Which point is corresponding to the reference point?
Reference image:
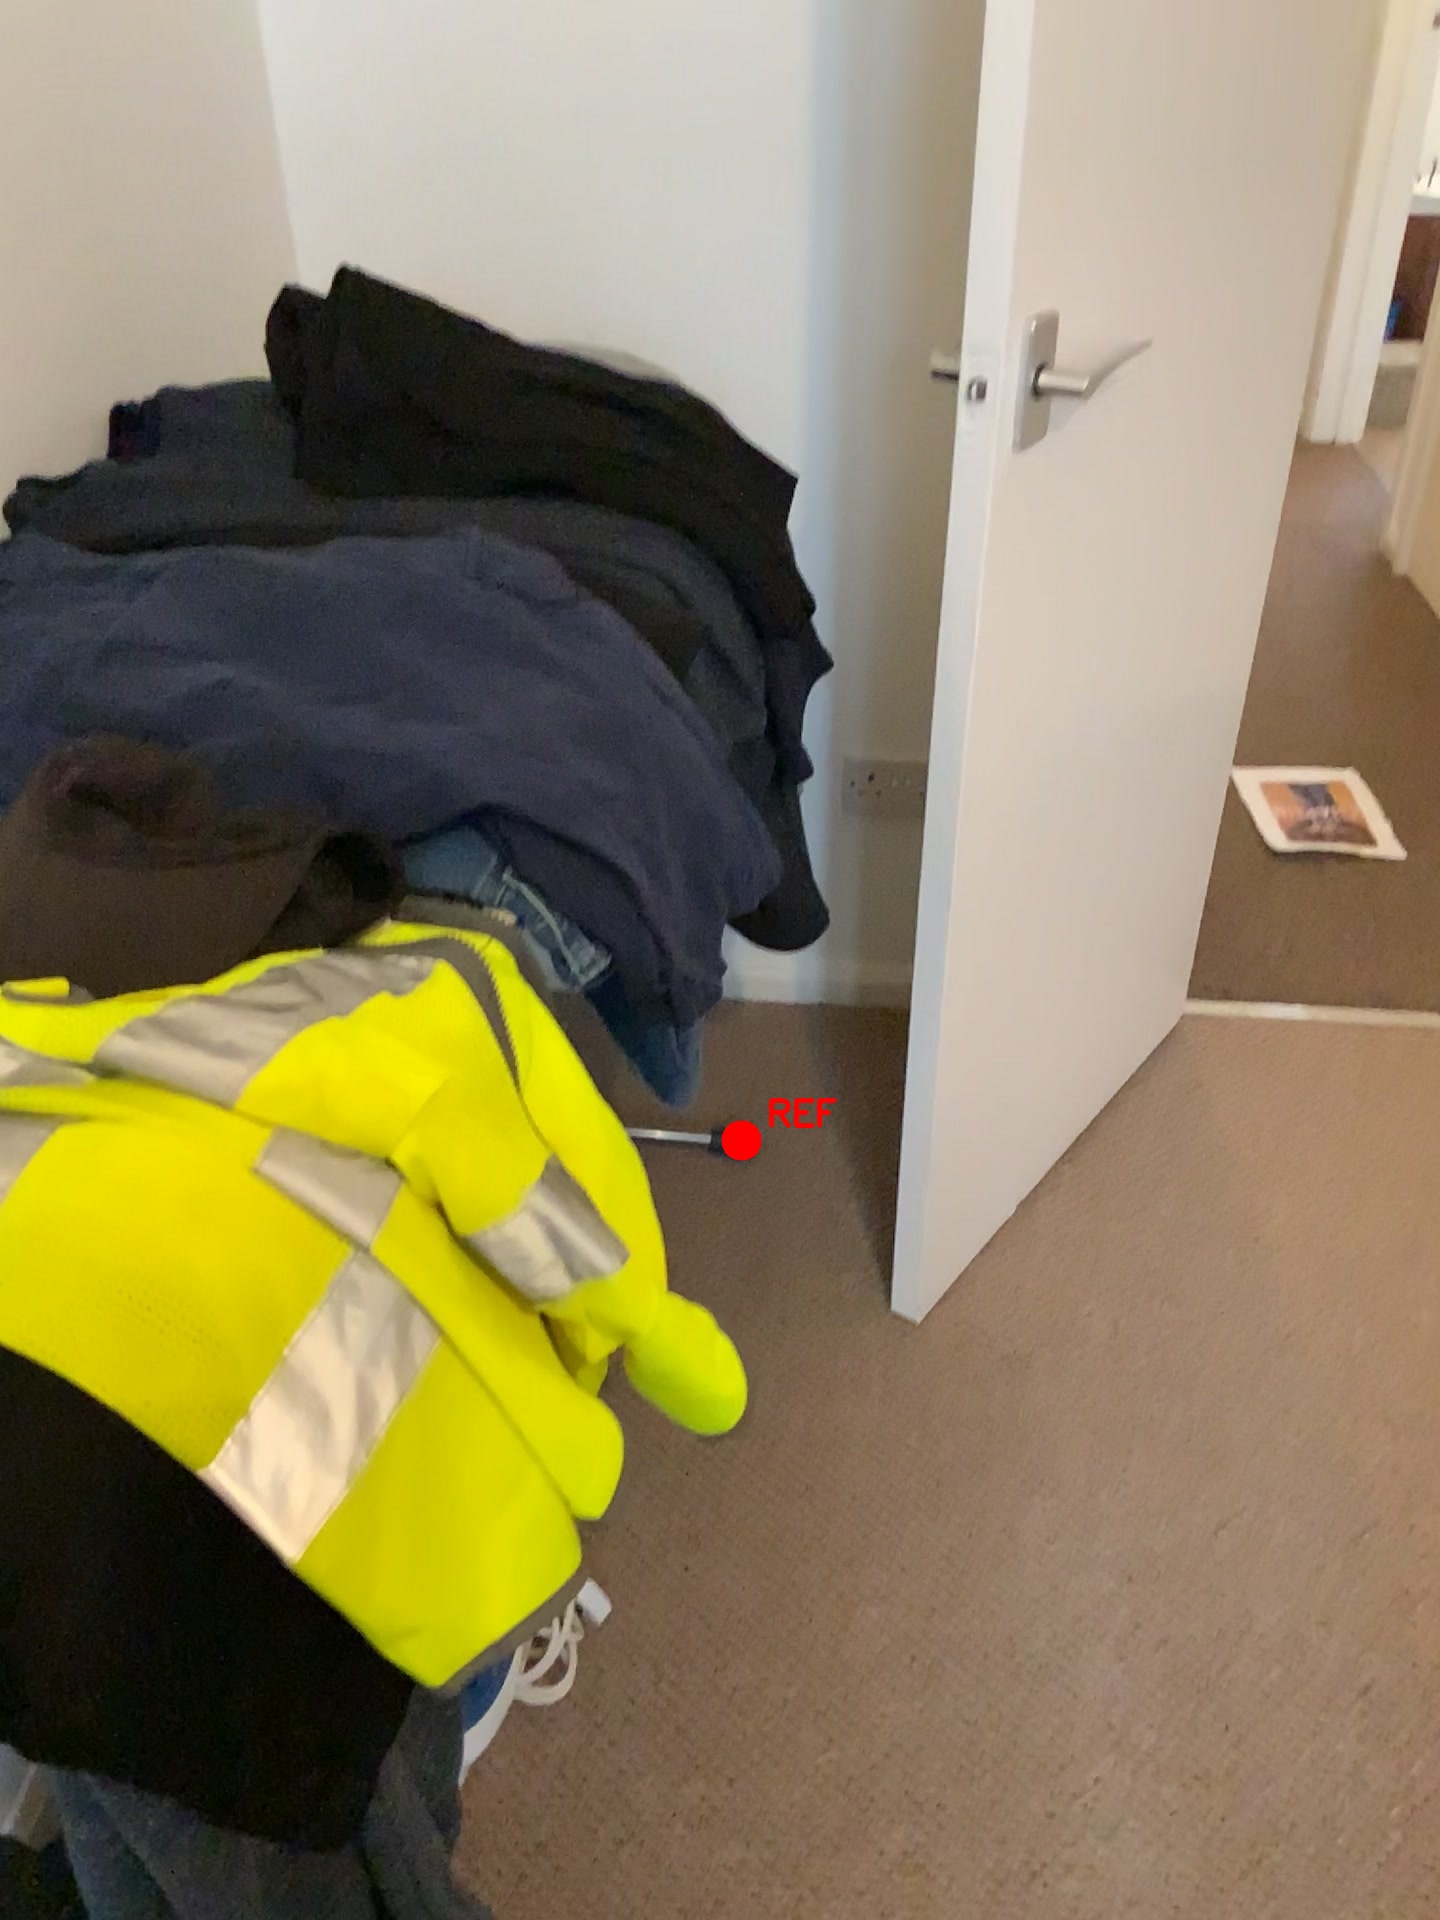
Option image:
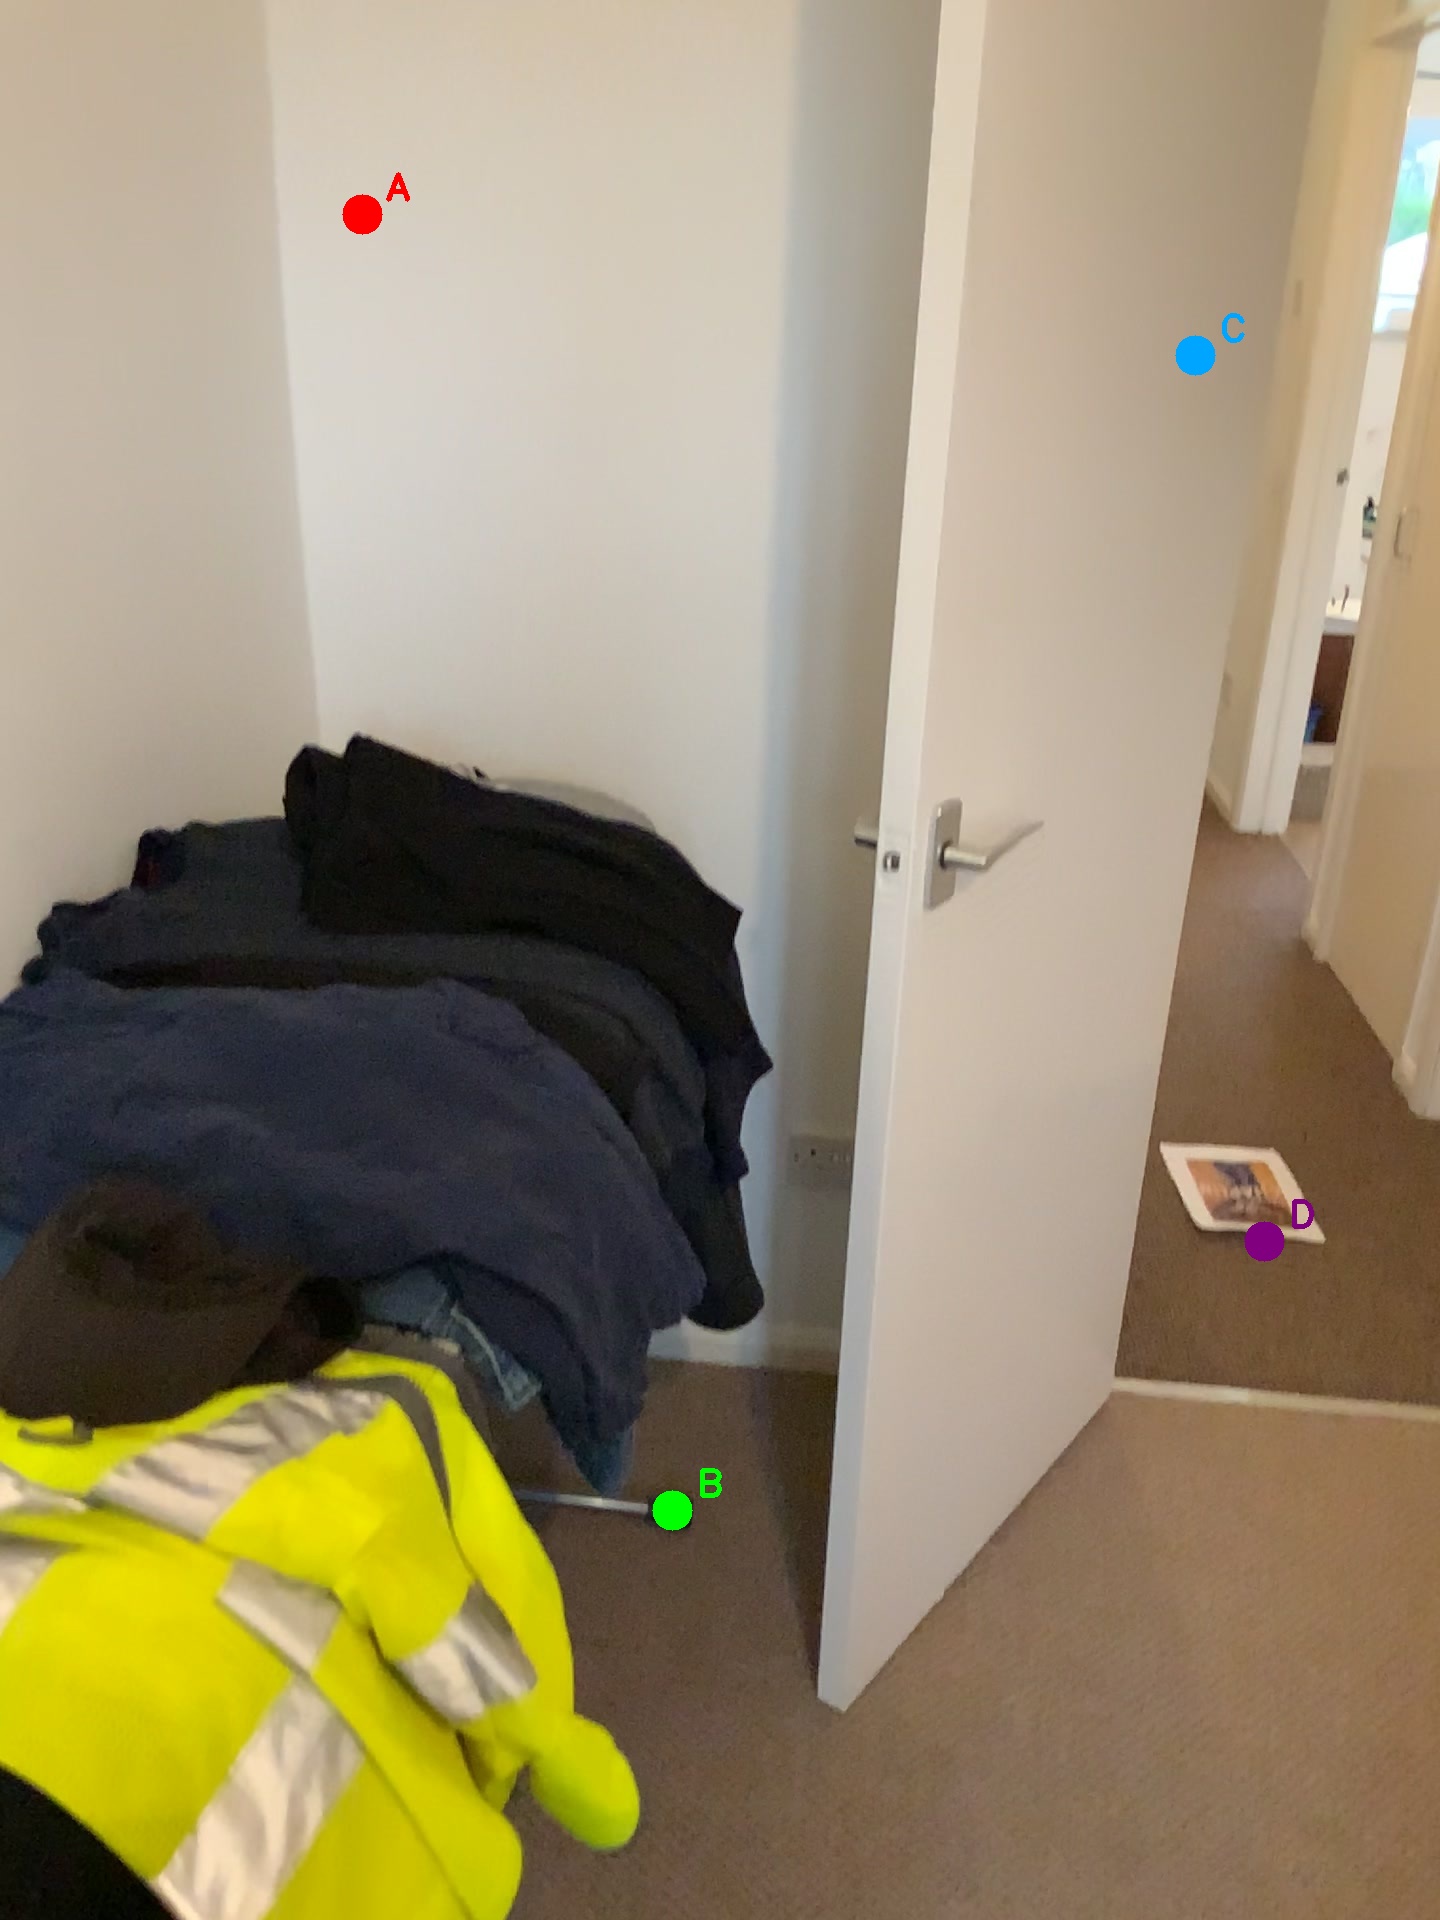
Choices:
Point A
Point B
Point C
Point D
Answer: (B)